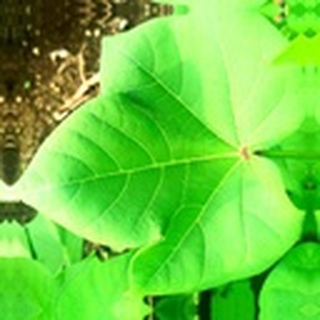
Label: healthy_cotton